Sankt Peders Stræde

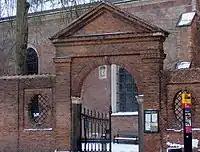
The main entrance to St Peter's Church

Povl Badstuber's House (No. 3) is one of few houses that survived the fire in 1795. It was built by the copper smith Povl Badstuber in 1732.